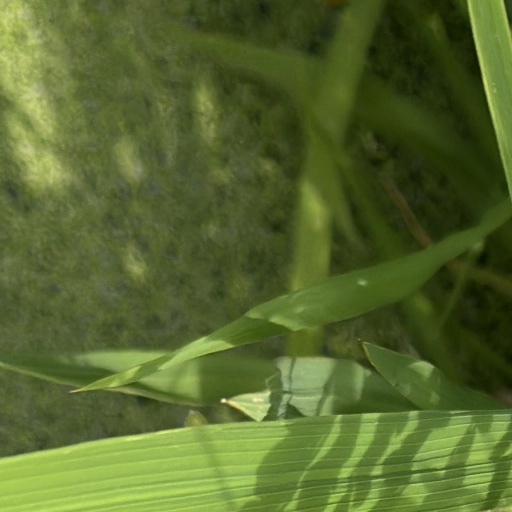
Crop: rice